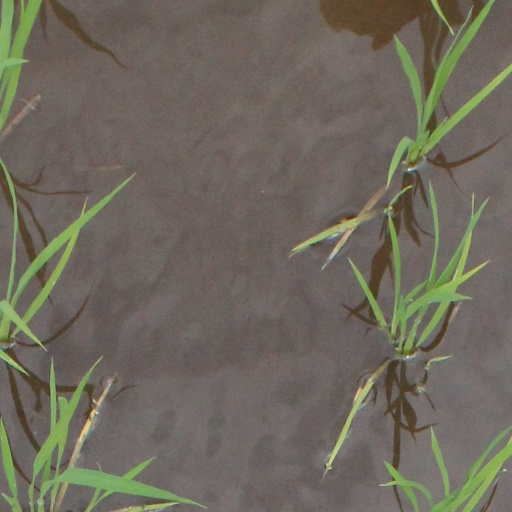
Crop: rice